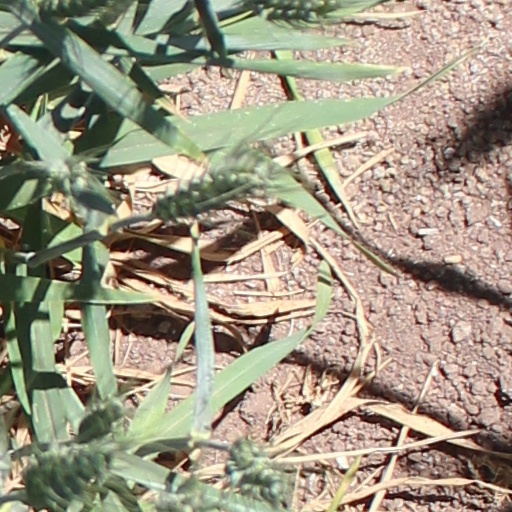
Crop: wheat